John Michael Higgins (businessman)

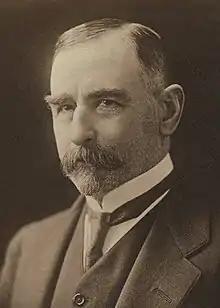

Sir John Michael "Bawra" Higgins GCMG (9 December 1862 – 6 October 1937) was an Australian metallurgist, businessman and political organiser.